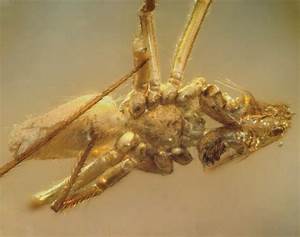
Label: spider